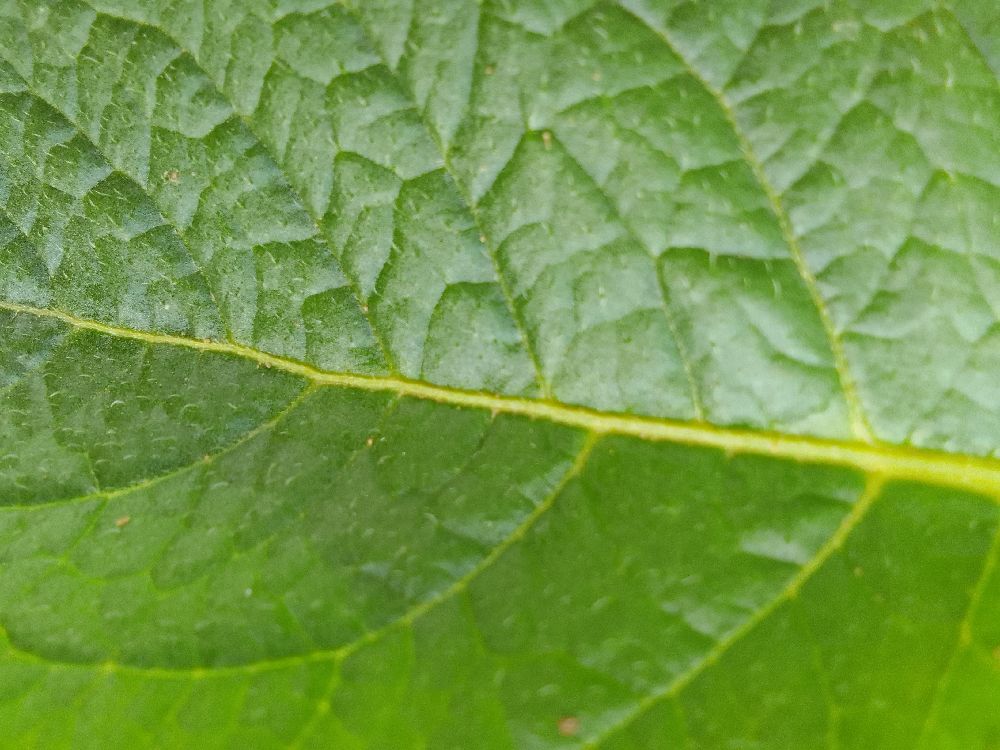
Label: Healthy